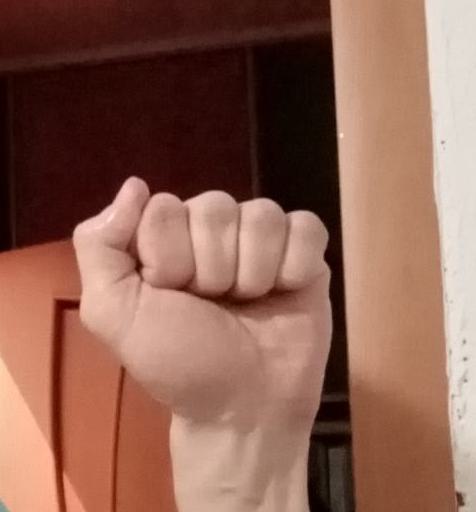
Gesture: fist